Geology of the Pacific Northwest

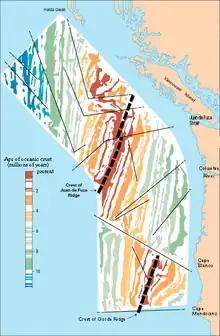
Magnetic anomalies around the Juan de Fuca and Gorda Ridges, off the west coast of North America, color coded by age.

There are some unusual features at the Cascade subduction zone. Where the Juan de Fuca Plate sinks beneath the North American Plate there is no deep trench, seismicity (earthquakes) is less than expected, and there is evidence of a decline in volcanic activity over the past few million years. The probable explanation lies in the rate of convergence between the Juan de Fuca and North American Plates. These two plates converge at per year at present. This is only about half the rate of convergence of 7 million years ago.